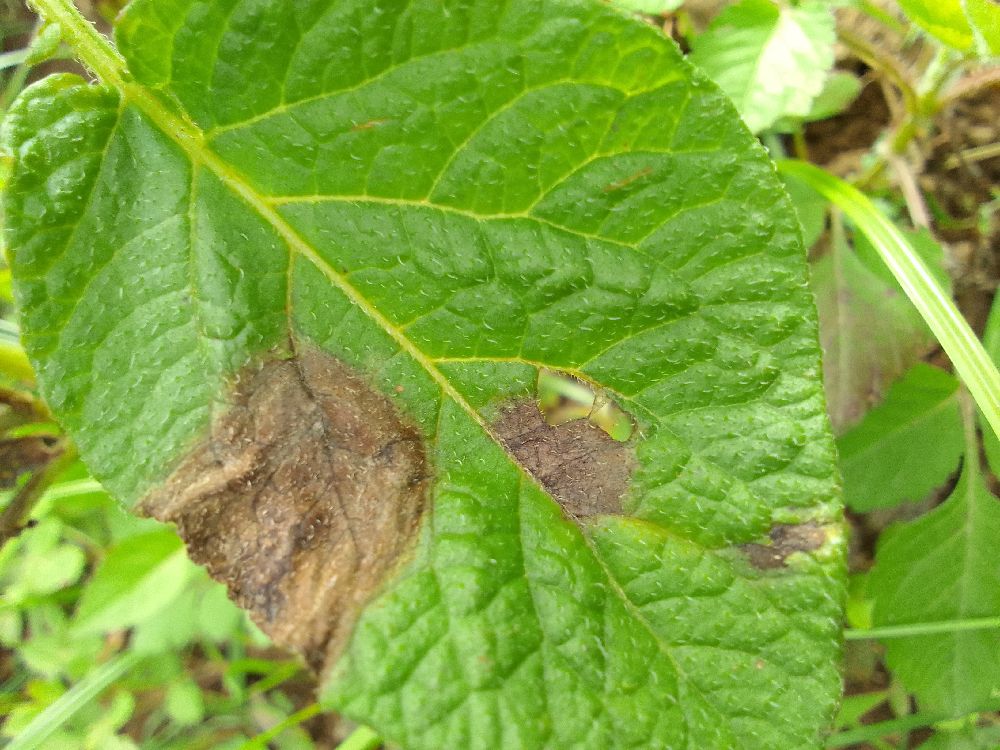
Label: Late blight